Ijūin Hikokichi

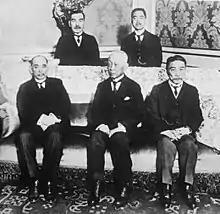
Japanese delegates to the Paris Peace Conference in 1919. Standing (l to r) - Ijūin Hikokichi, Japanese Ambassador to Italy; and Keishirō Matsui, Japanese Ambassador to France; Seated (l to r) - Baron Makino Nobuaki, former Foreign Minister; Marquis Saionji Kinmochi, former Prime Minister; and Viscount Chinda Sutemi, Japanese Ambassador to Great Britain.

Prime Minister Hara Takashi wanted Ijūin to search for European institutions of public information when the latter was ambassador and a Versailles delegate. Ijūin reported that the best way to create an influential information bureau was to coordinate all information sources, including army, navy and finance ministry. Eventually, a public information office, Gaimu-shō Jōhō-bu, in the ministry of foreign affairs was established on 13 August 1921, and Ijūin was appointed its head. Then he served as governor-general of Kwantung Leased Territory in northeastern China for one year. He was appointed to the post on 8 September 1922, replacing Isaburō Yamagata. Ijūin was in office until 19 September 1923.